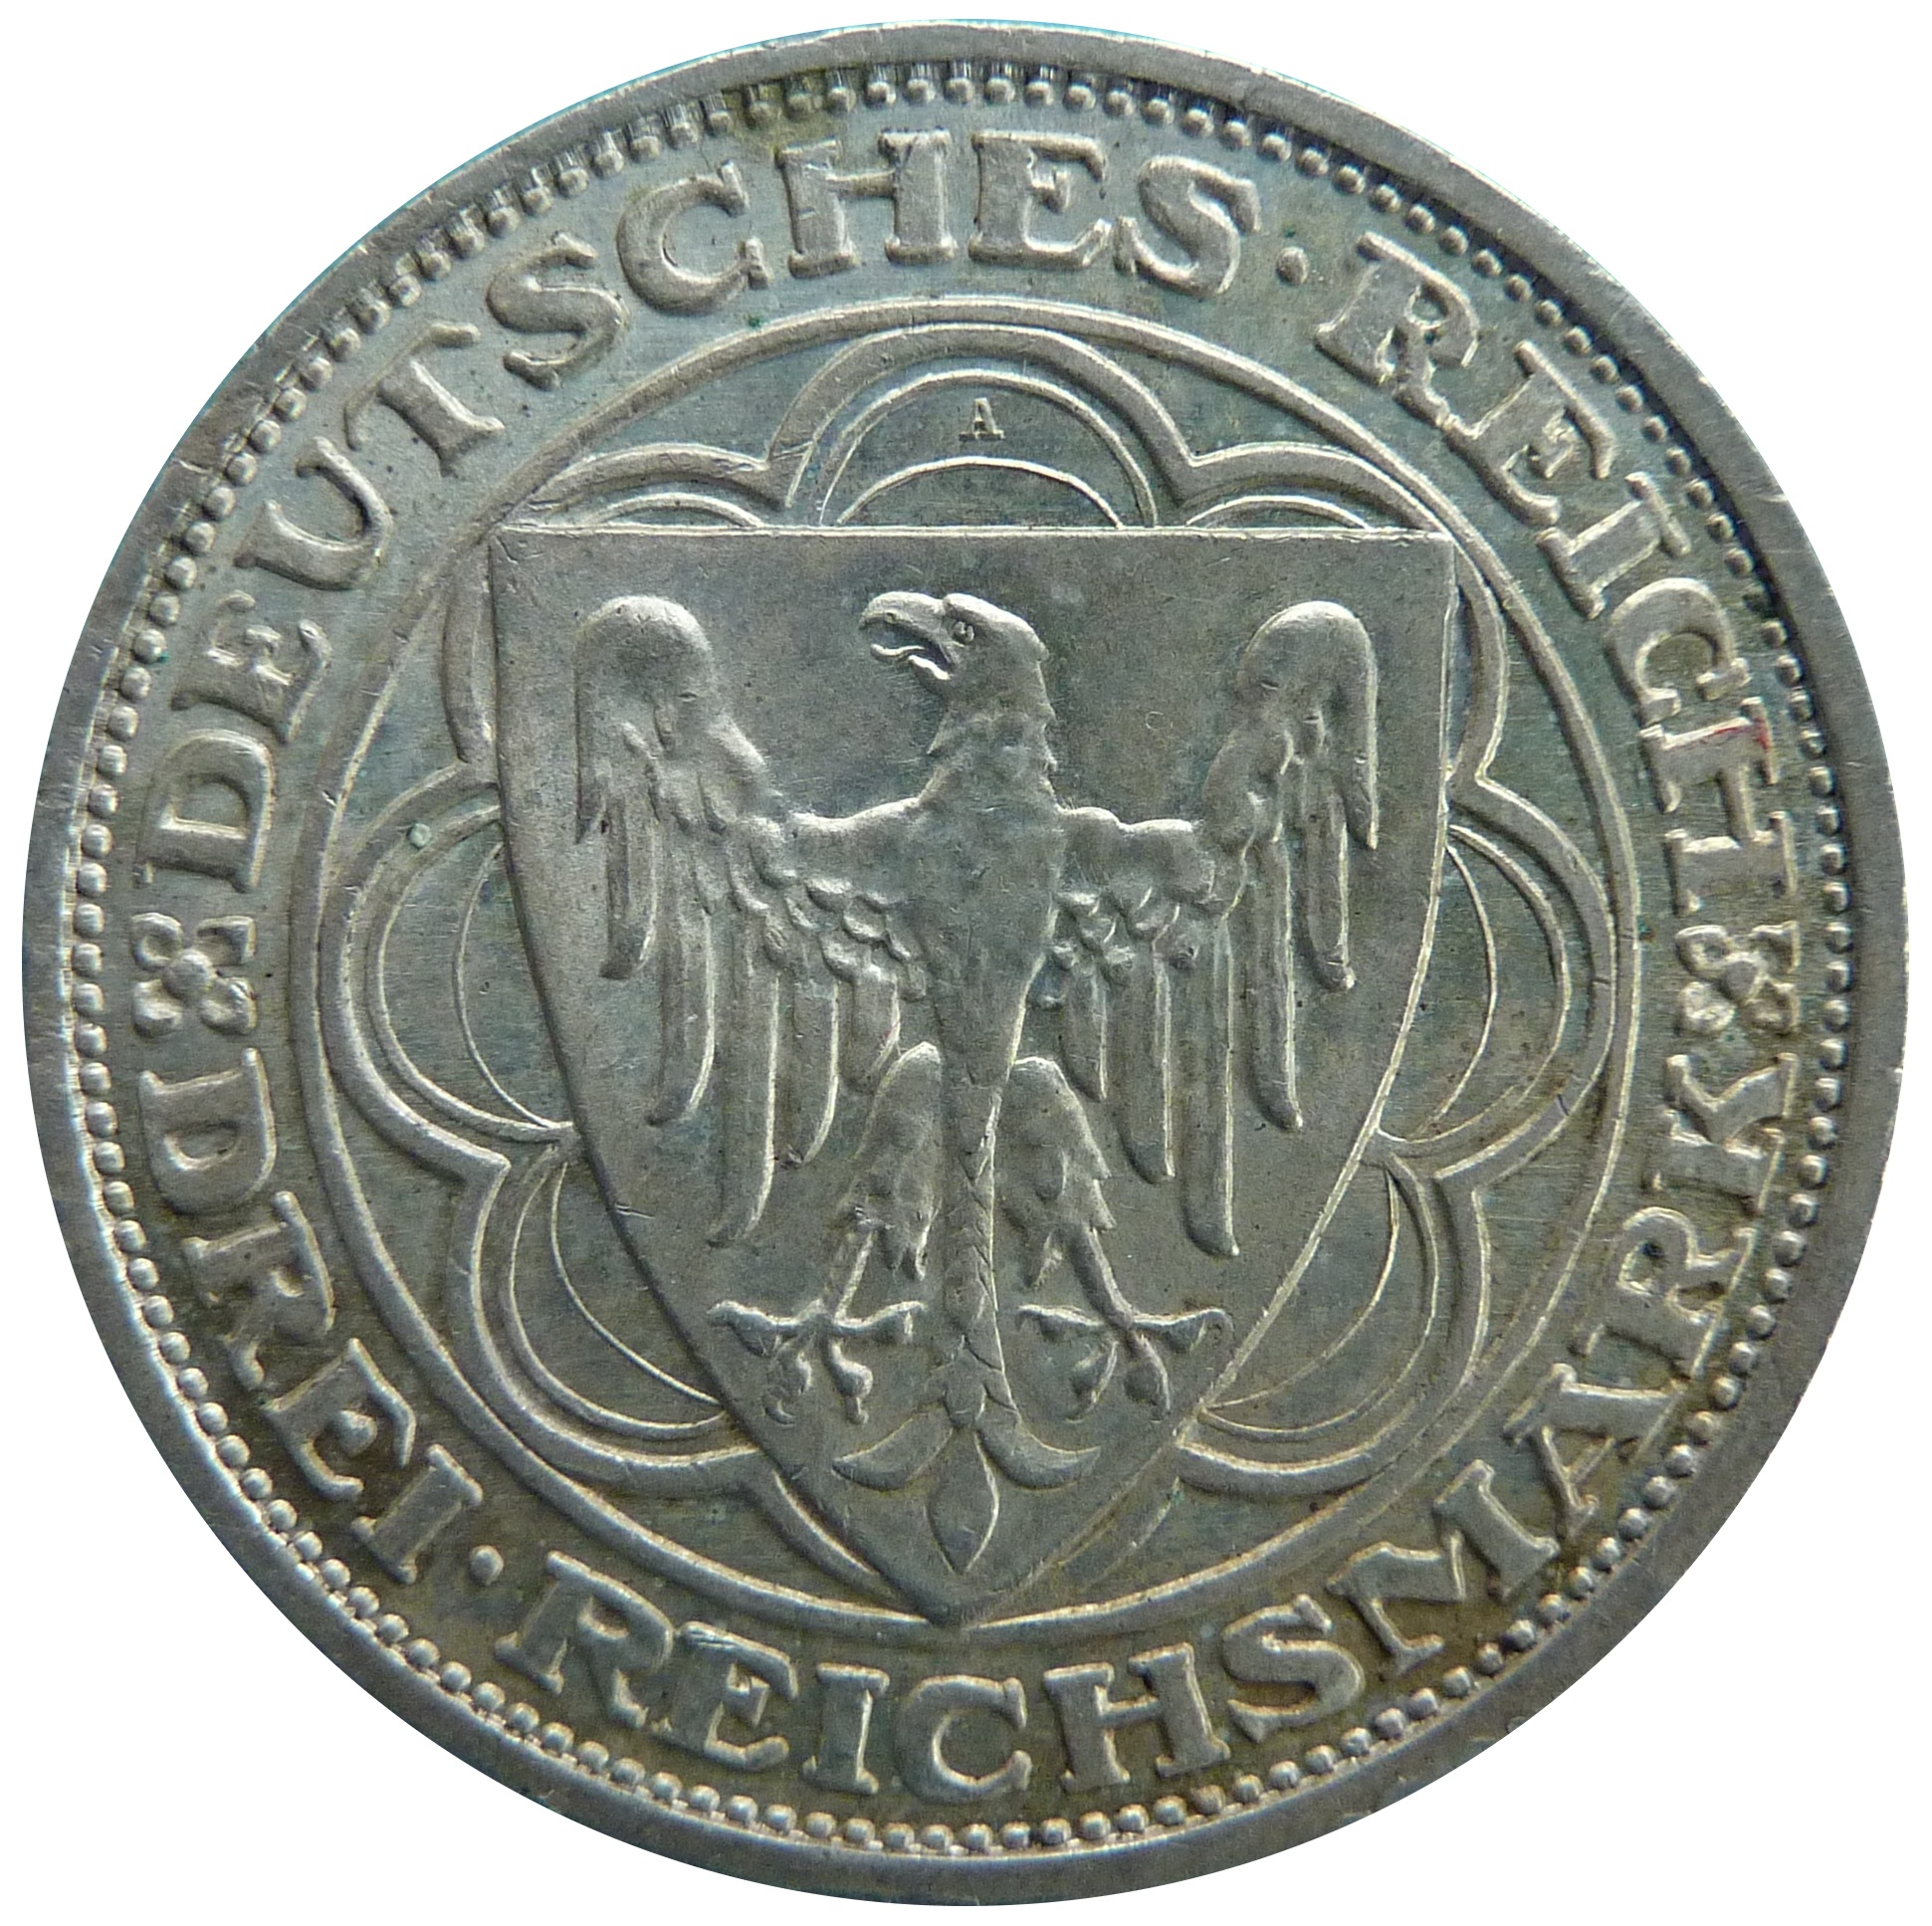
money, historic, cash, silver, currency, coin, commemorative, weimar republic, reichsmark, numismatics